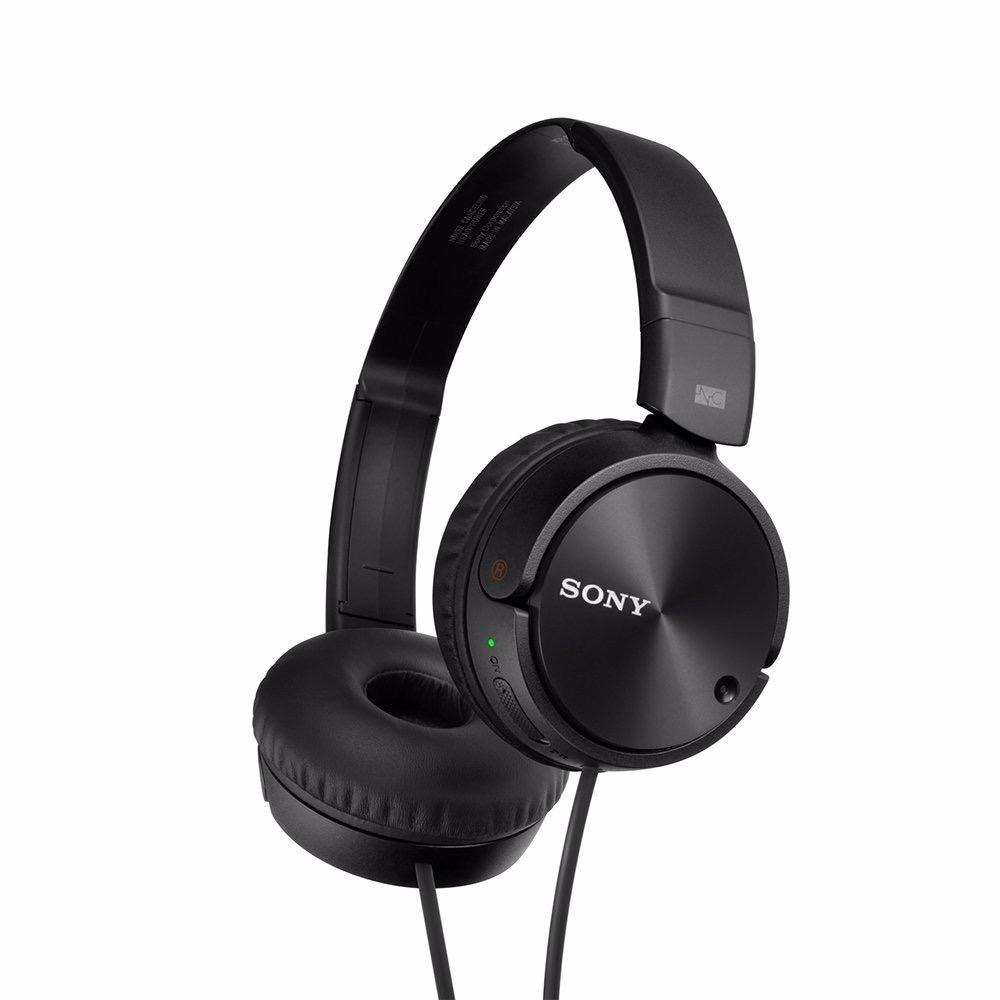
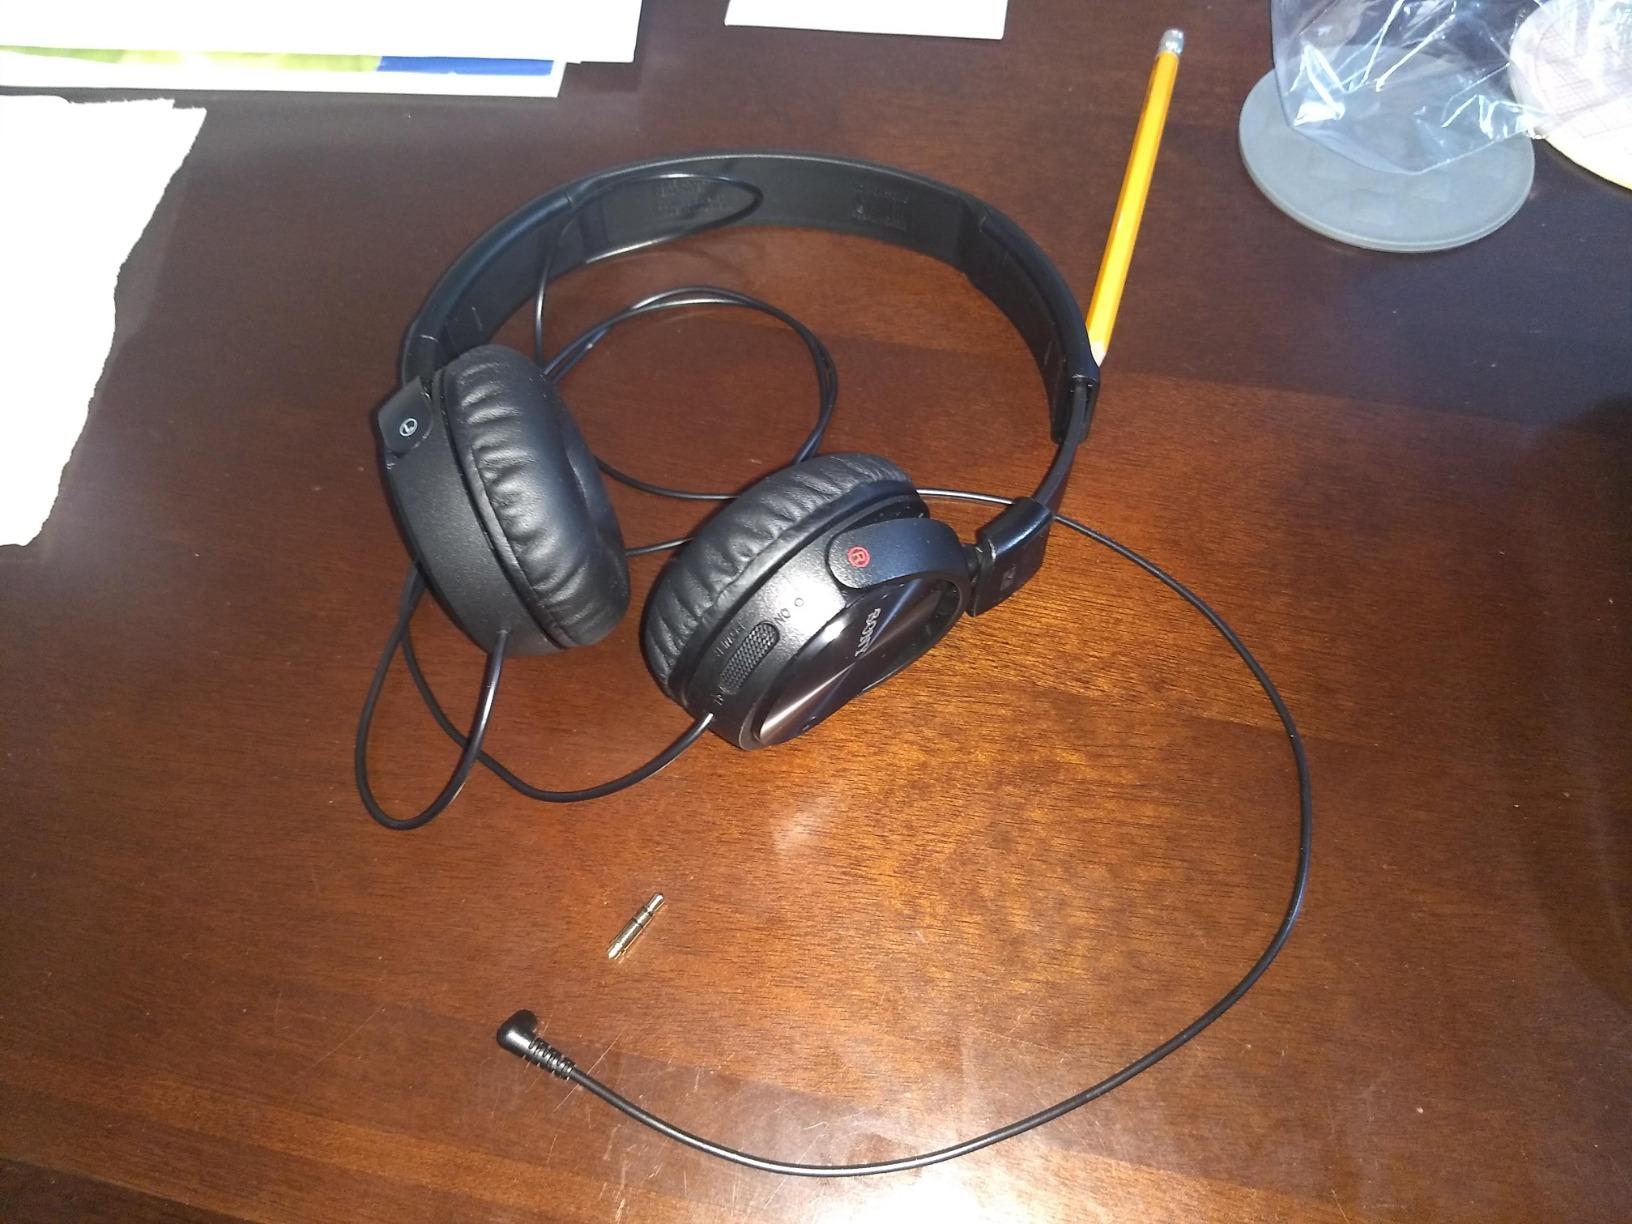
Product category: headphones
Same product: yes